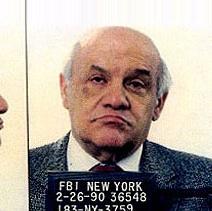
Age: 68